F. Van Wyck Mason

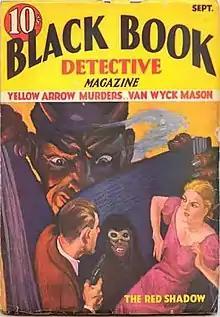
Mason's "The Yellow Arrow Murders" was the cover story for the September 1933 issue of "Black Book Detective"

After the war, Mason settled into a more leisurely lifestyle of a little more than one book per year, which he was to maintain for the next quarter century. His style was well refined by this time, and he published a series of fairly popular books. He finished his American Revolution series with "Eagle in the Sky" in 1948. The next year he wrote "Cutlass Empire", a popular novel about the famous buccaneer Henry Morgan, and during 1951 started a trilogy about the US Civil War.